Vought V-173

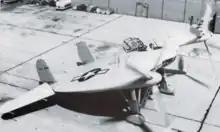
V-173 showing all-flying tail

Zimmerman chose to include the all-moving stabilizer design because he realized that the increased drag, prop wash, and large wing area would make the aircraft difficult to control at low speeds. Wind tunnel tests would prove that this was a success to an extent. The aircraft would prove to require a lot of force to control at low speeds during in-flight testing but the tail design would prove to make the aircraft controllable.